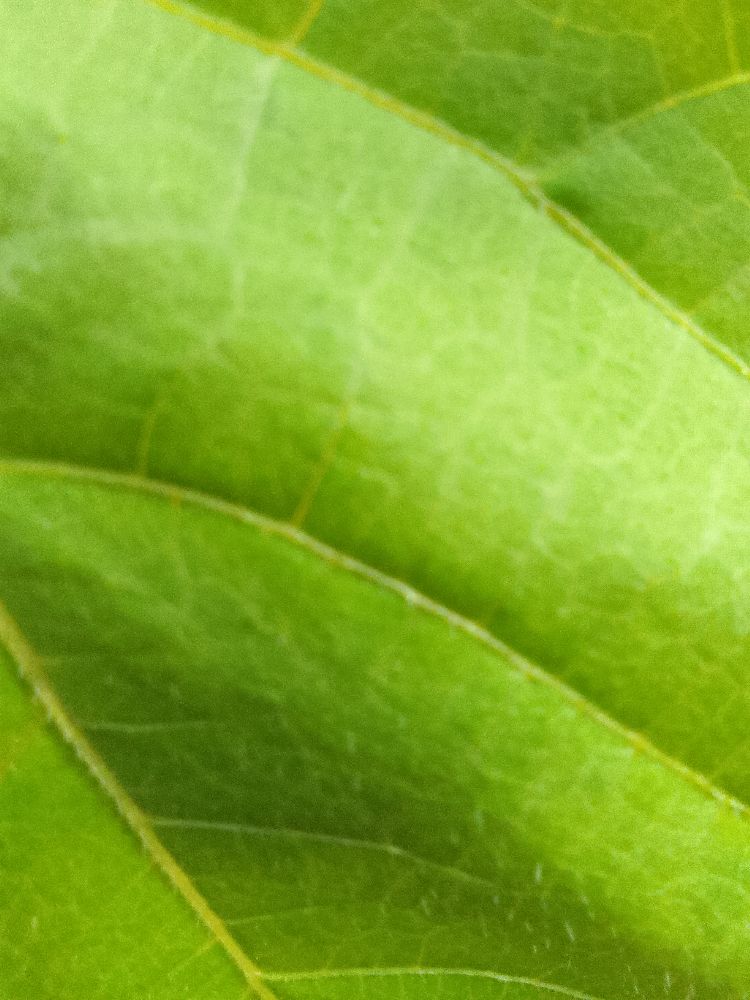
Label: healthy